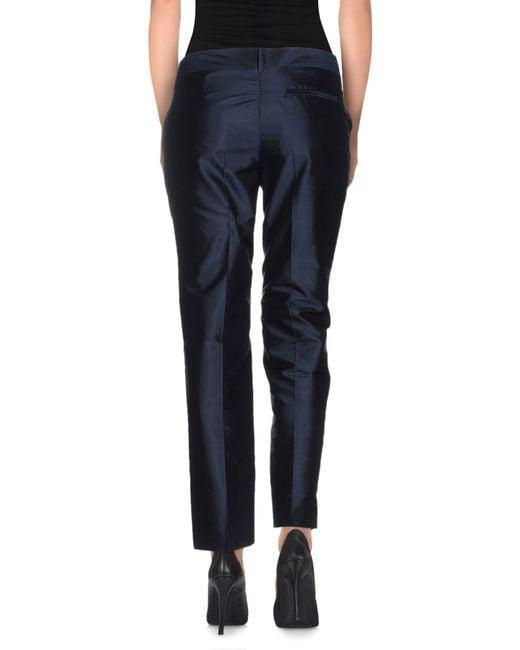
Dunkelblaue formelle Hose mit niedriger Taille.